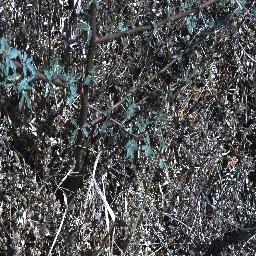
Label: prickly_acacia